Feature scales (zoology)

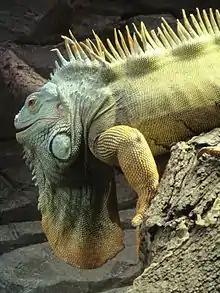
The feature scales on the Green Iguana form bumps on the lateral sides of the neck, and dorsal spines along the midline. Large feature scales are also present just below the jaw.

Feature scales are distinguished from basement scales (typical, small scales that make up most of the overall scales), by their notable size difference, being significantly wider and taller.